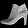
Label: Ankle boot